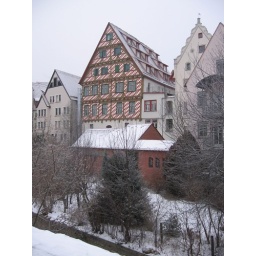
As seen from the old wall around Ulm. Someone painted the house with stripes. I thought it was neat.